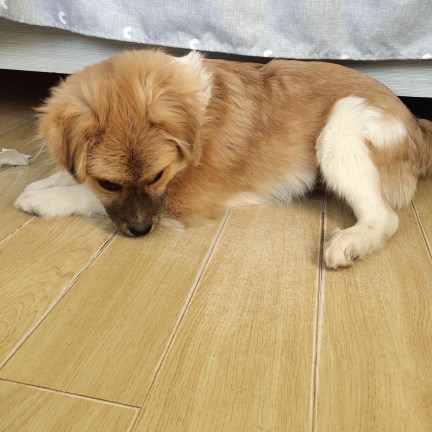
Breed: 3336-n000121-chinese_rural_dog